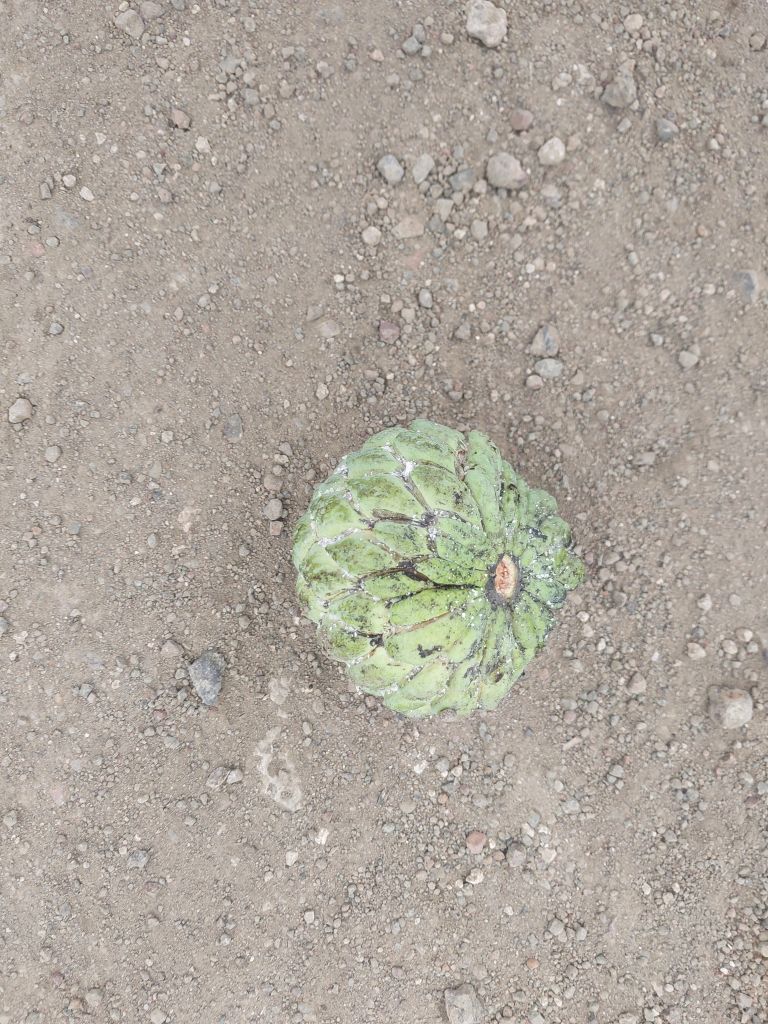
Disease label: Leaf spot on fruit